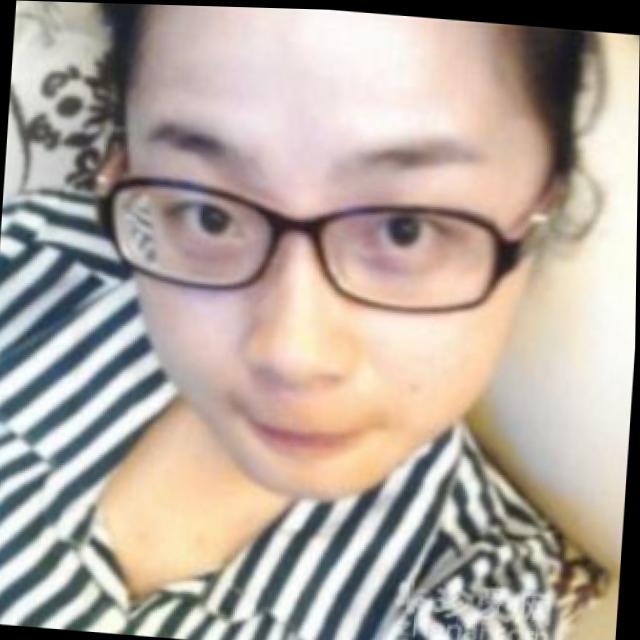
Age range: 21-44